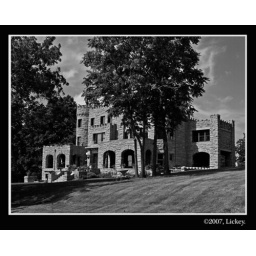
This old stone home stands on a bluff above the Missouri river in N E Kansas City MO.